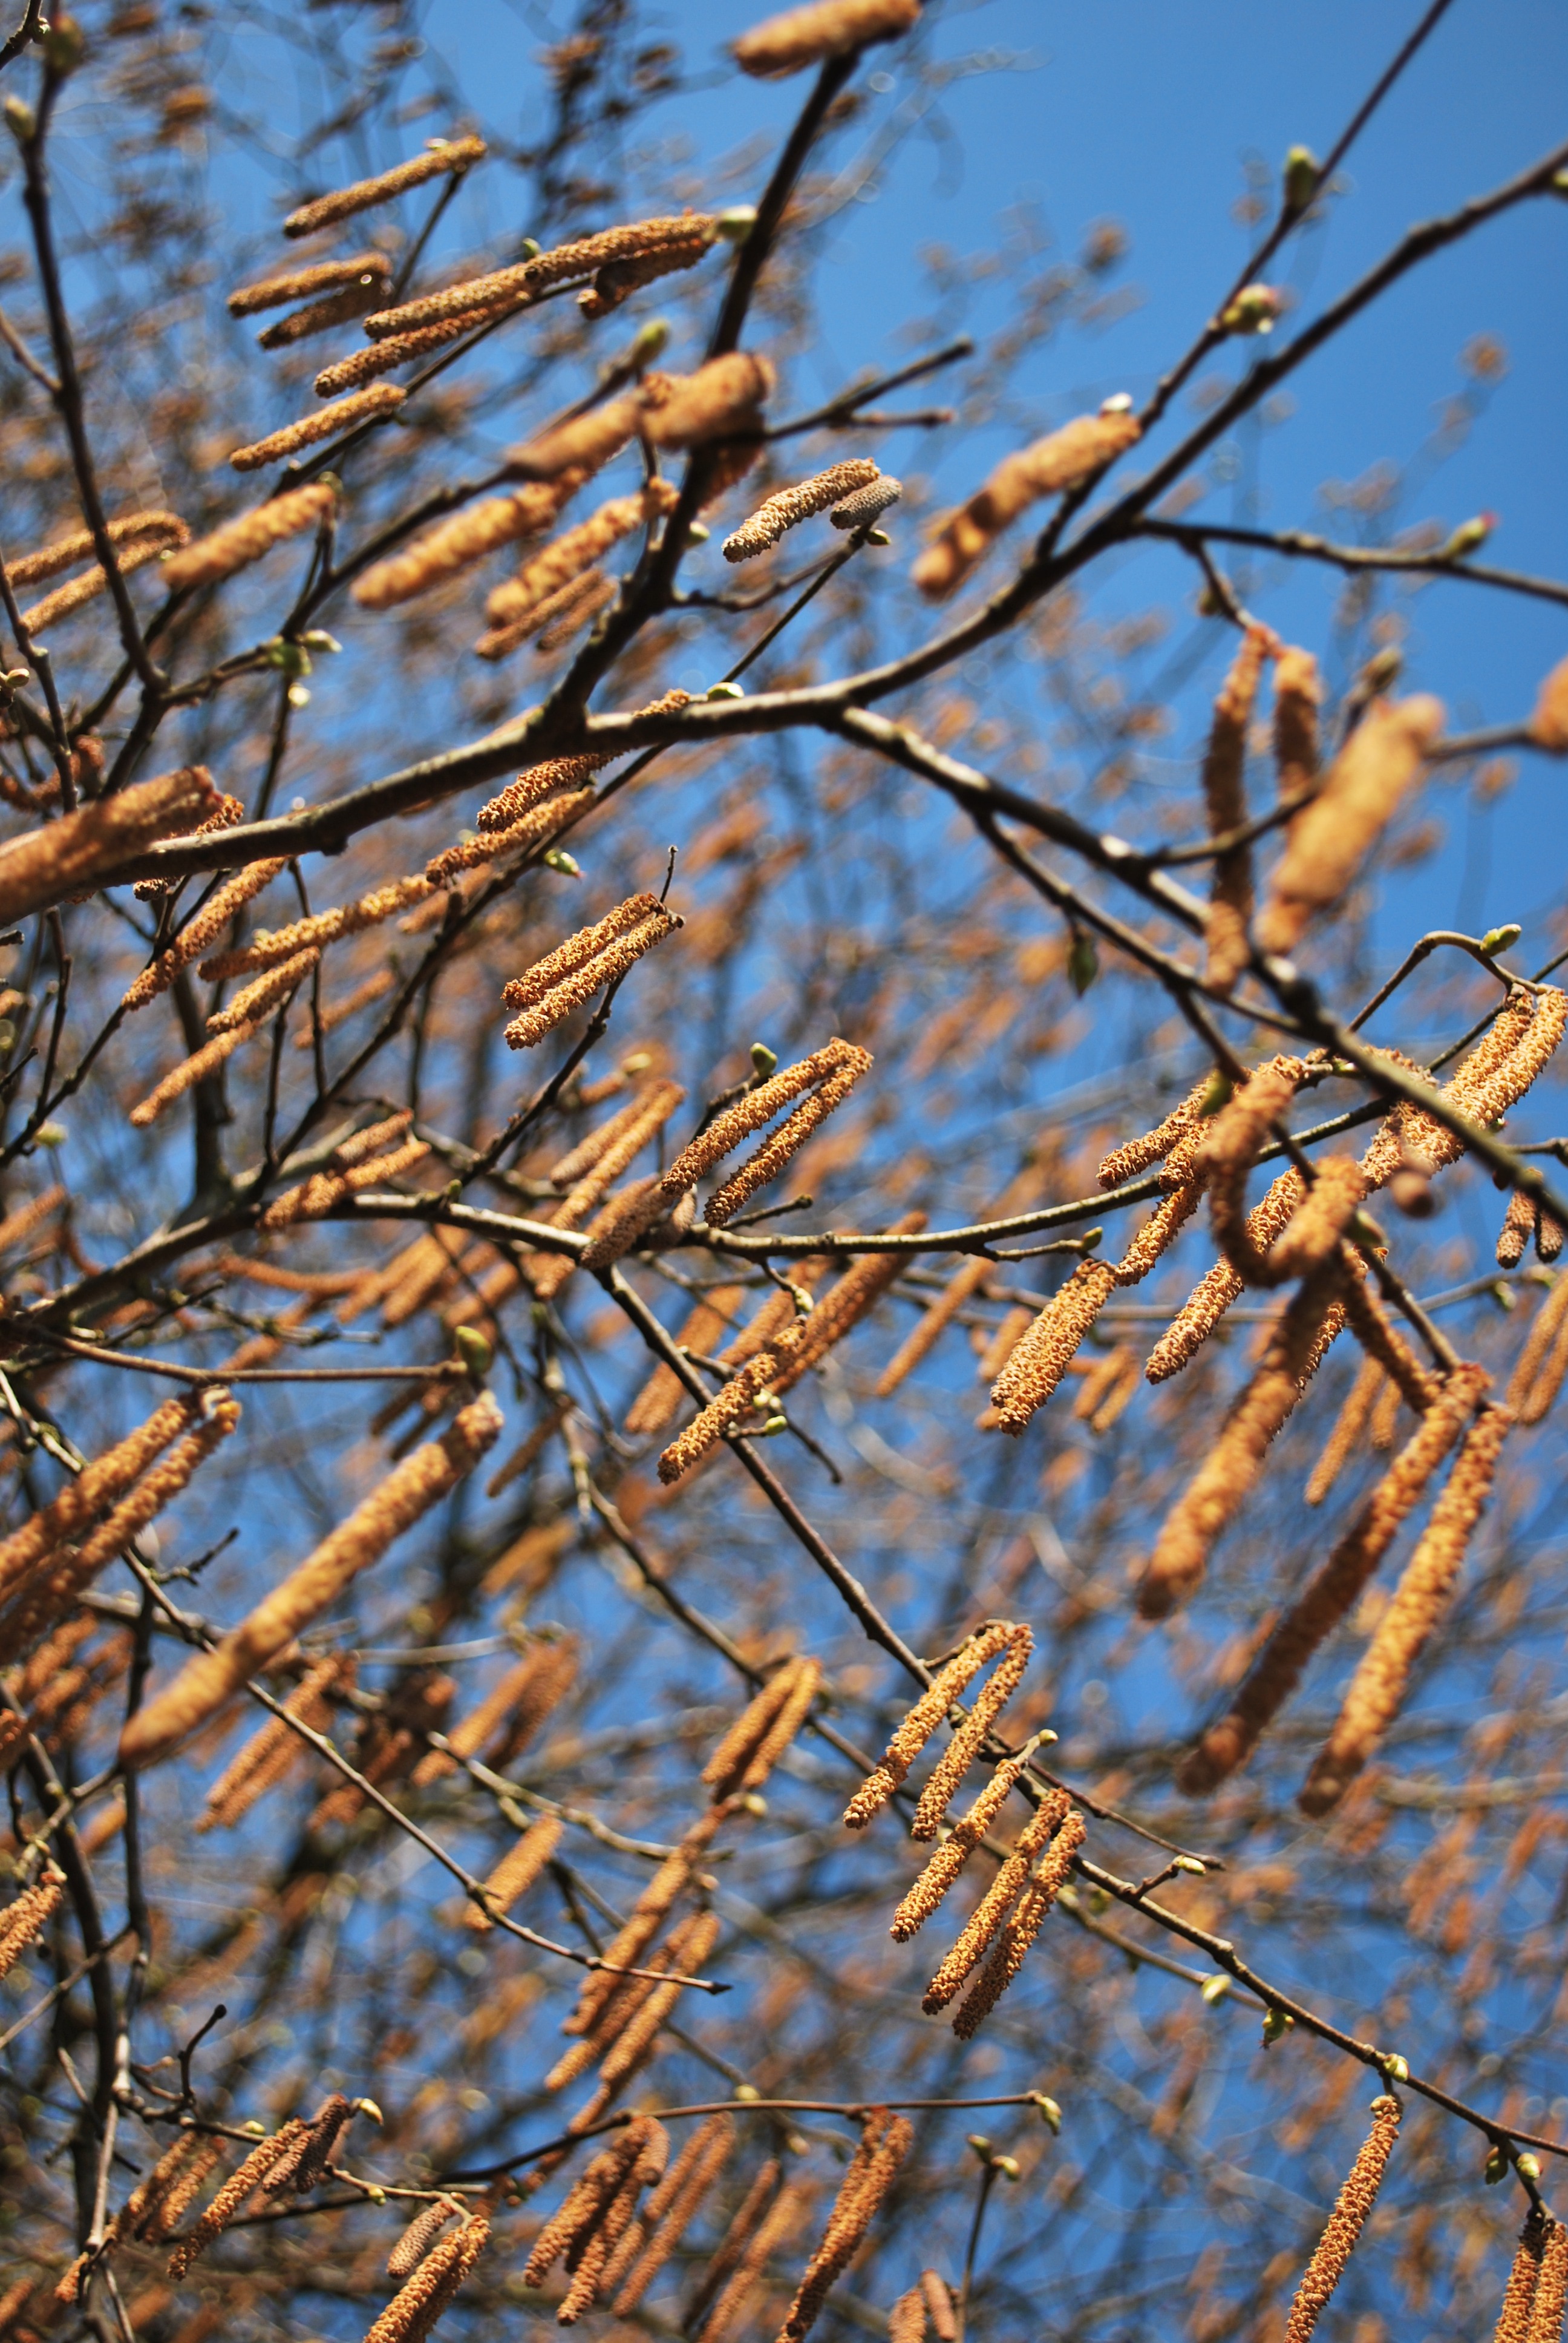
tree, forest, grass, outdoor, branch, winter, plant, sunlight, leaf, fall, arid, flower, frost, dry, environment, foliage, autumn, brown, season, twig, ecology, leaves, freezing, grass family, plant stem, woody plant